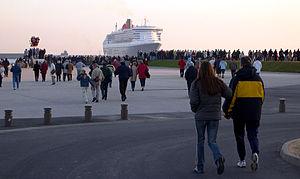
Arrivée du paquebot de croisière Queen Mery II en rade de Cherbourg. La population de la ville vient accueillir le bâteau qui renoue avec une longue tradition de croisière transatlantique depuis la gare maritime.
Forme temporelle se dit d’un évènement qui se déploie dans le temps selon un ordre interne propre. La consistance de cet événement est celle de la signification qu'on lui attribue, en le singularisant comme tel. Une forme temporelle se présente extérieurement comme d’une séquence de temps identifiable par ses contours, son éventuelle répétition, sans que cette détermination suffise entièrement à la qualifier. La forme temporelle est paradoxalement atemporelle au sens où elle tire son unité du fait que sa fin est déjà contenue dans son début et que toutes ses parties y tendent.